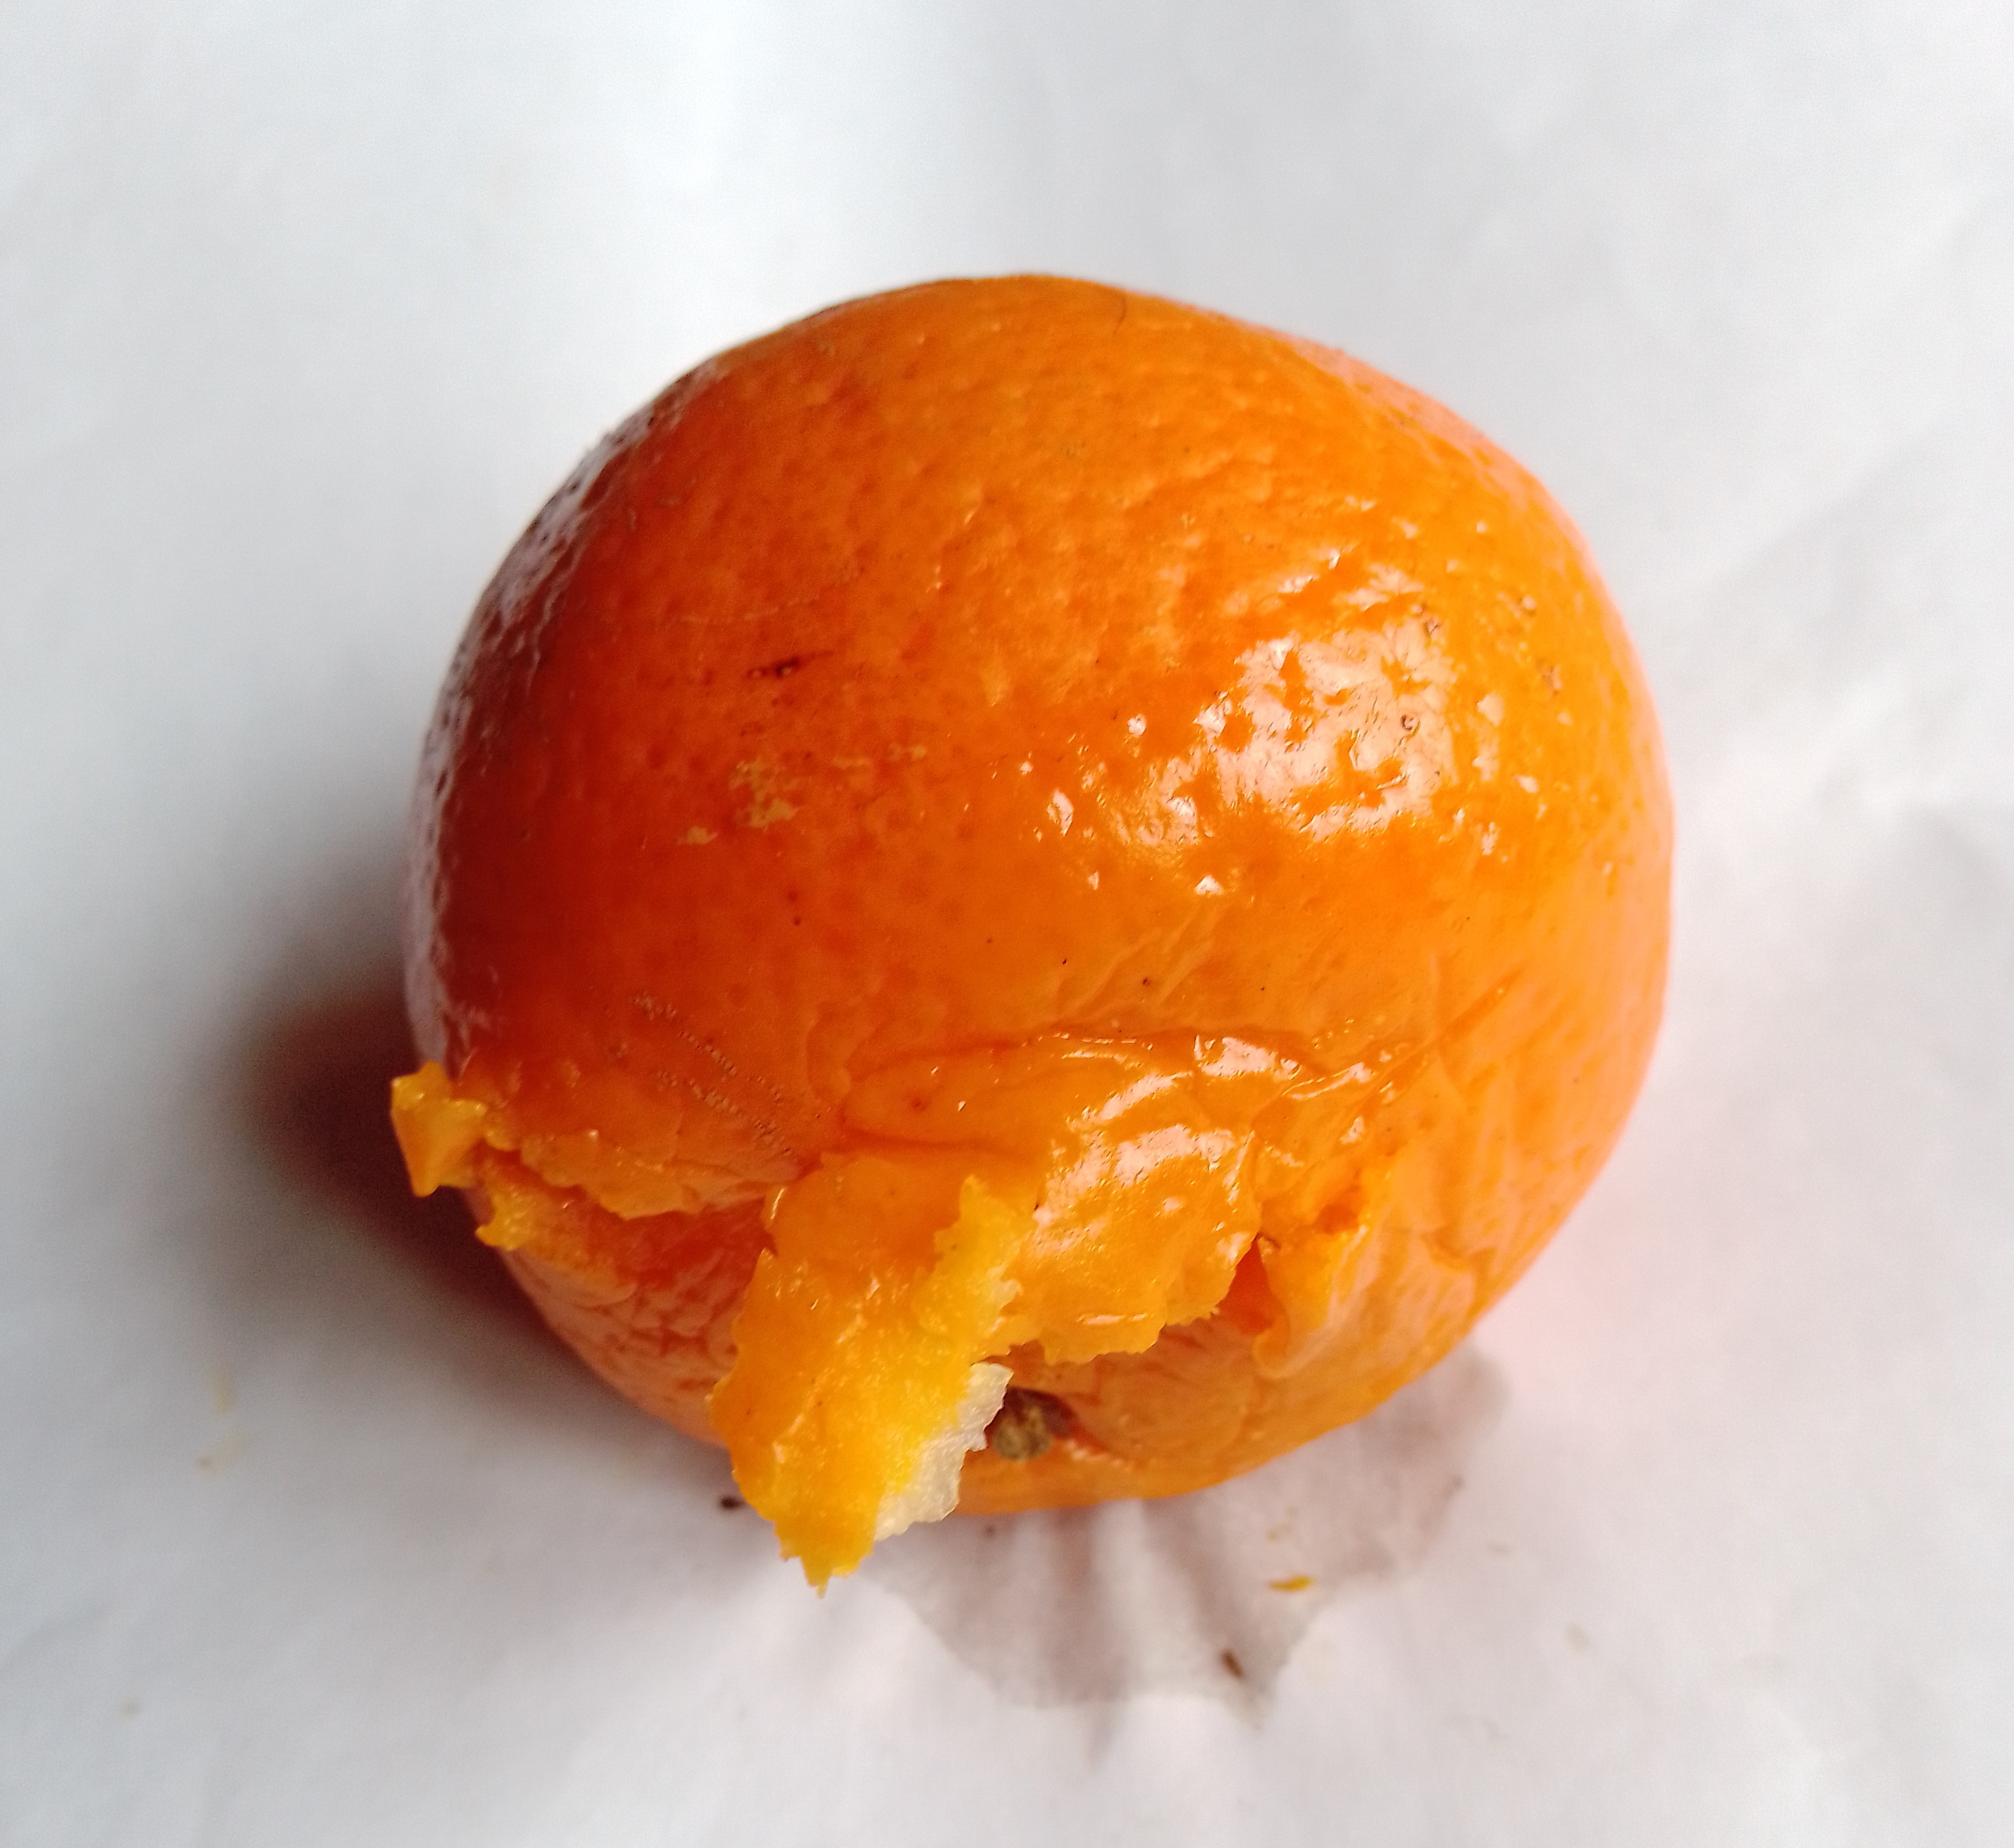
Fruit: orange
Condition: rotten